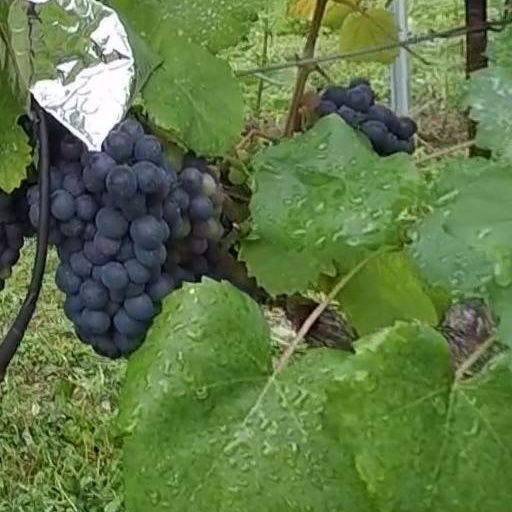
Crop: grape